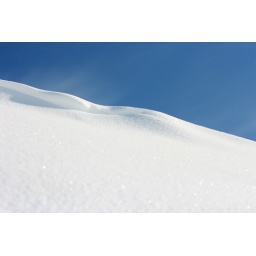
The snow on our roof combines with the blue sky above to look like a mountain scene.